Rachel Félix

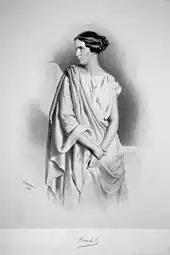
Portrait by Joseph Kriehuber

Rachel Félix was born as Elisa-Rachel Félix on 28 February 1821, in room 13 of the Hotel Sonne in Mumpf, Fricktal, Aargau, to a family of Swiss Jewish background. Her father, Jacob Jacques Félix, was a peddler, and her mother, Esther Thérèse Hayer, was a Bohemian dealer in second-hand clothes. She had four sisters (Sophie-Sarah, Rébecca, Mélanie-Dinah, and Adélaïde "Lia") and one brother, Raphaël.